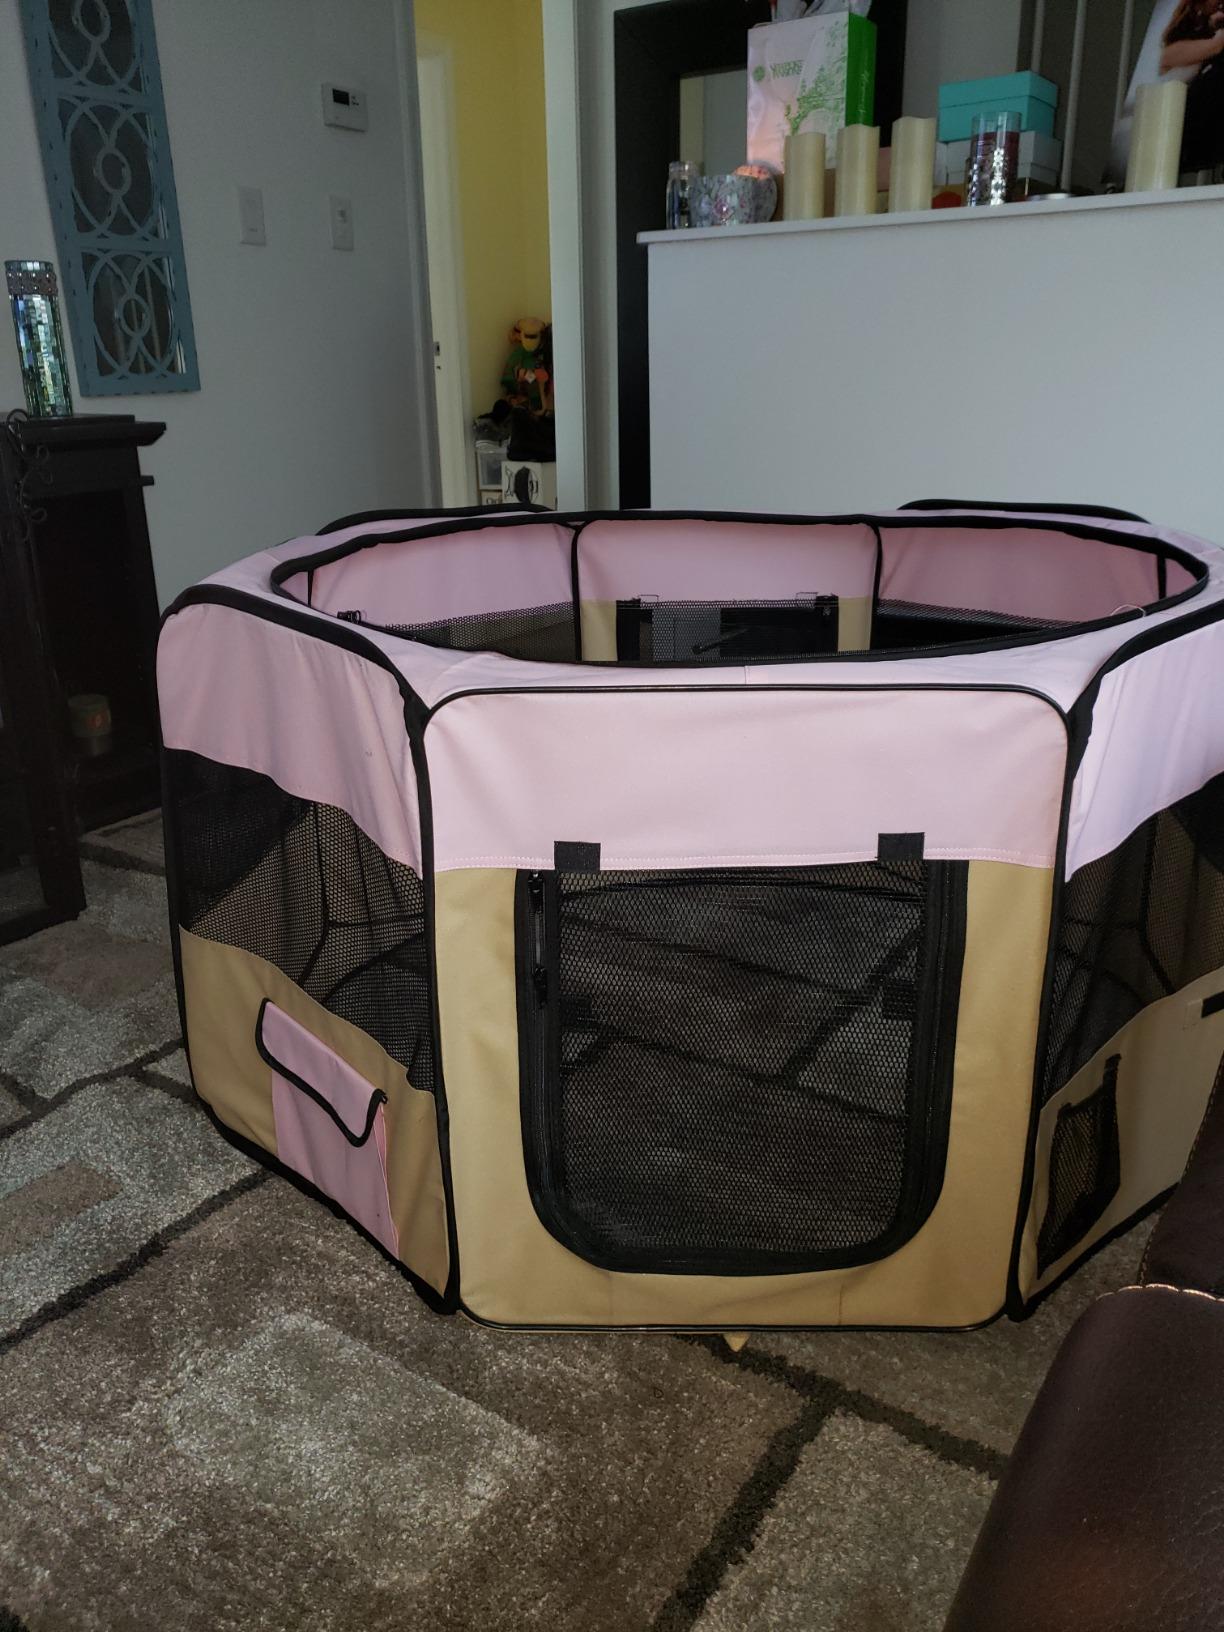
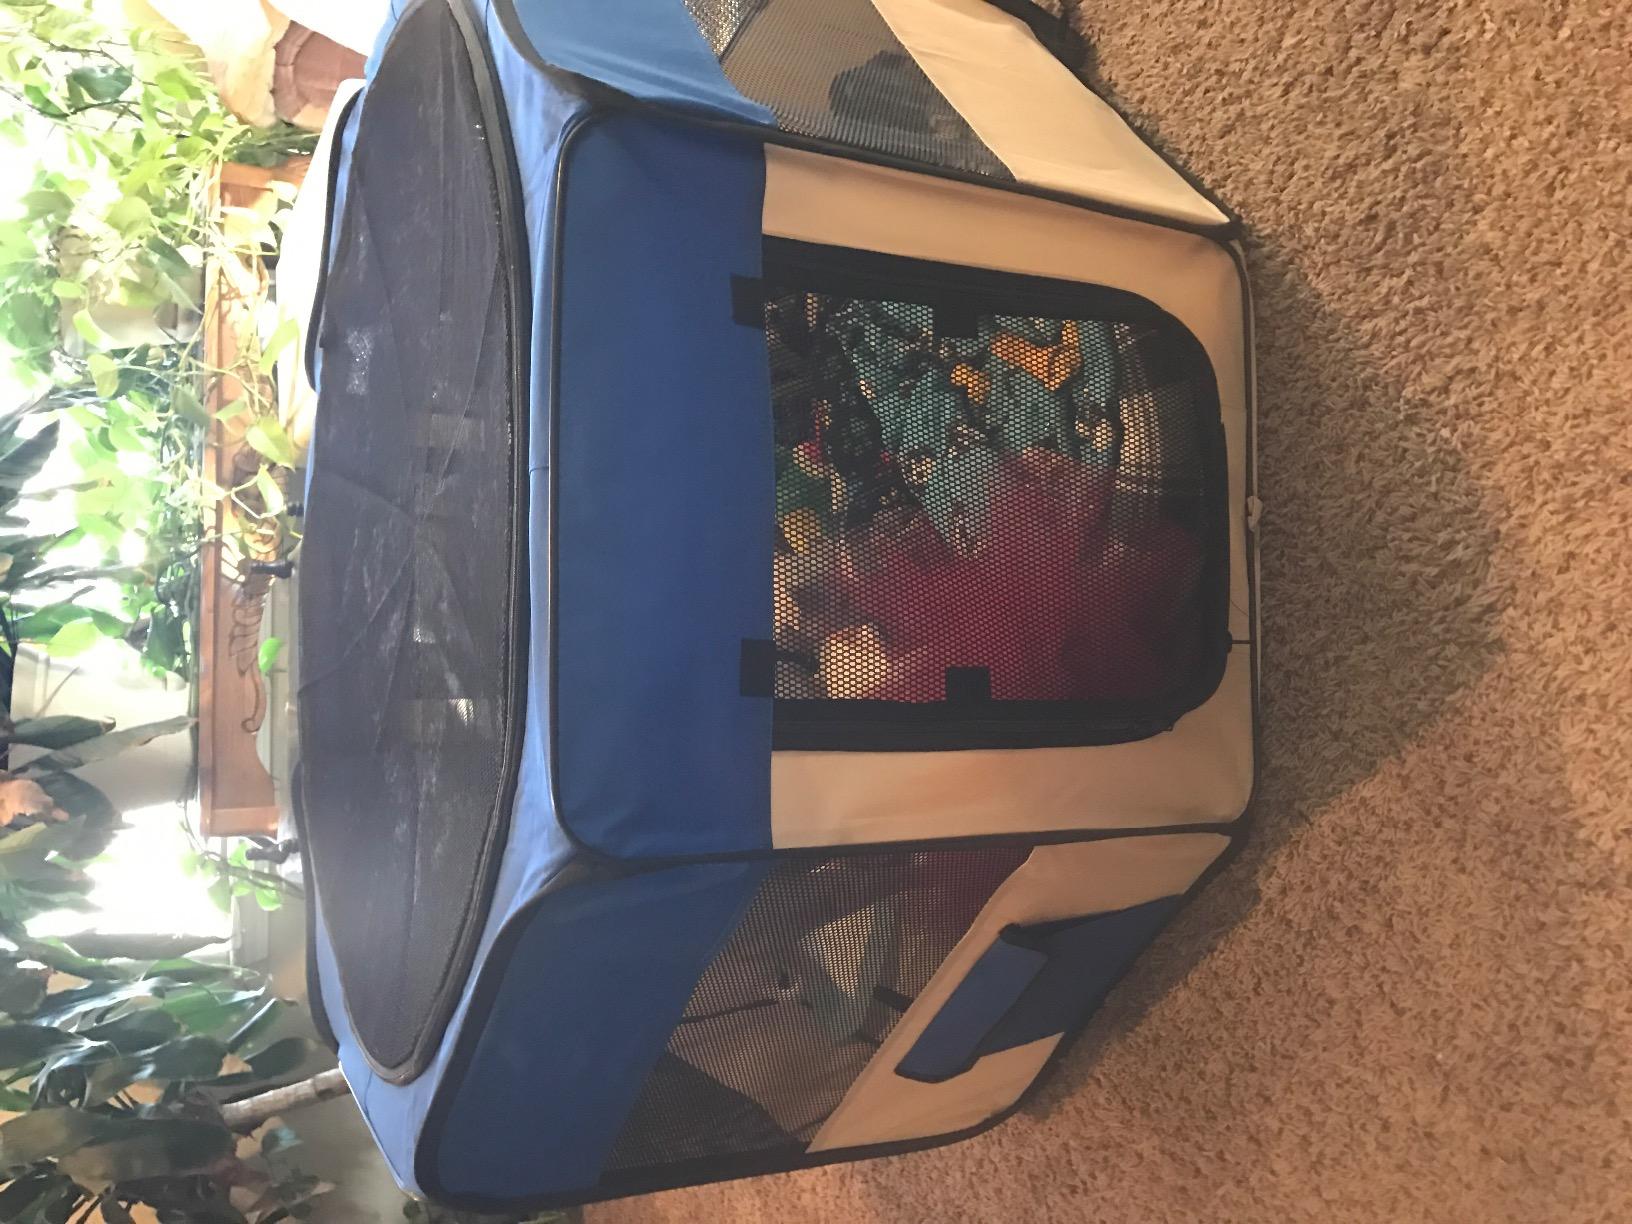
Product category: items_kennel
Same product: no